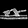
Label: Sandal